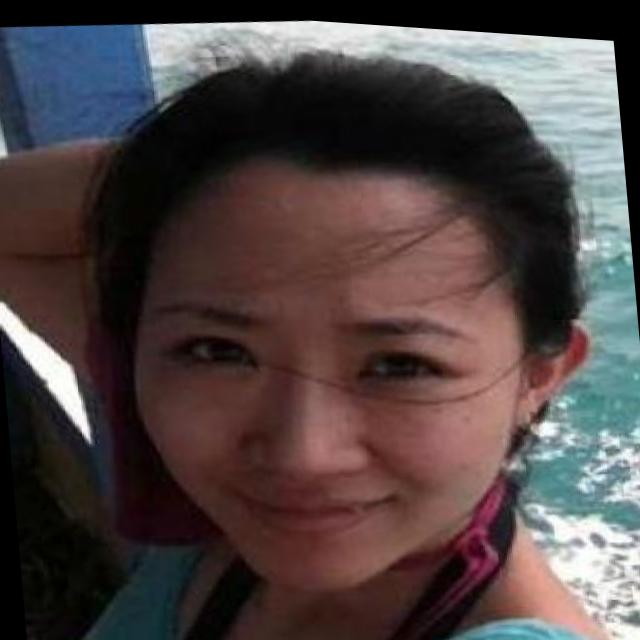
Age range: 21-44